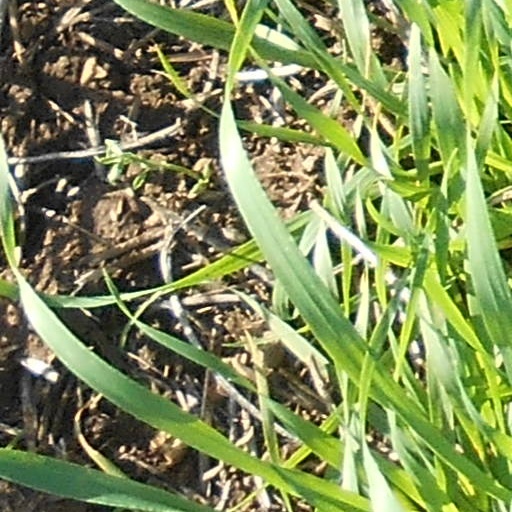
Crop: wheat